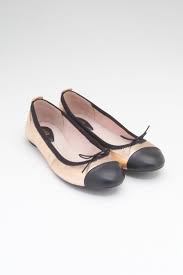
Label: Ballet Flat